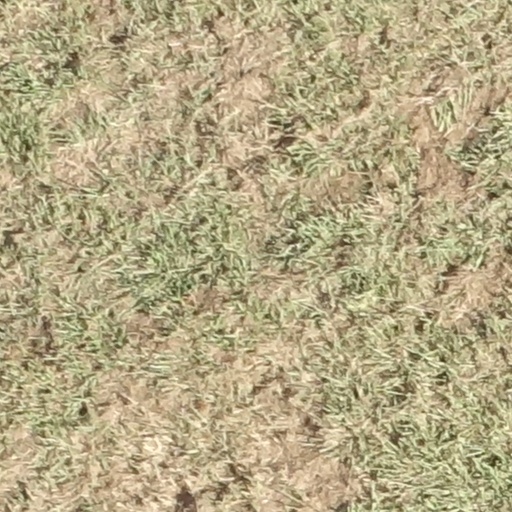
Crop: sorghum